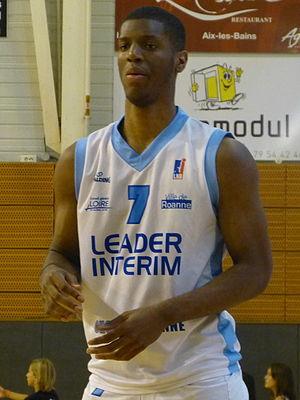
Damien Inglis, né le 20 mai 1995 à Cayenne, est un joueur français de basket-ball. Il mesure 2,06 m et évolue au poste d'ailier fort.